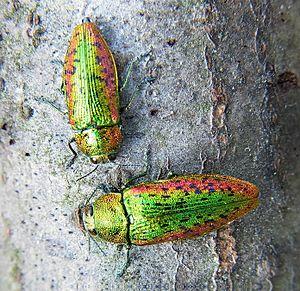
Les Chrysochroinae sont une sous-famille d'insectes coléoptères de la famille des Buprestidae.